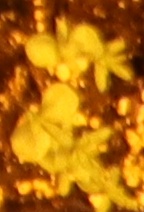
Label: Flax